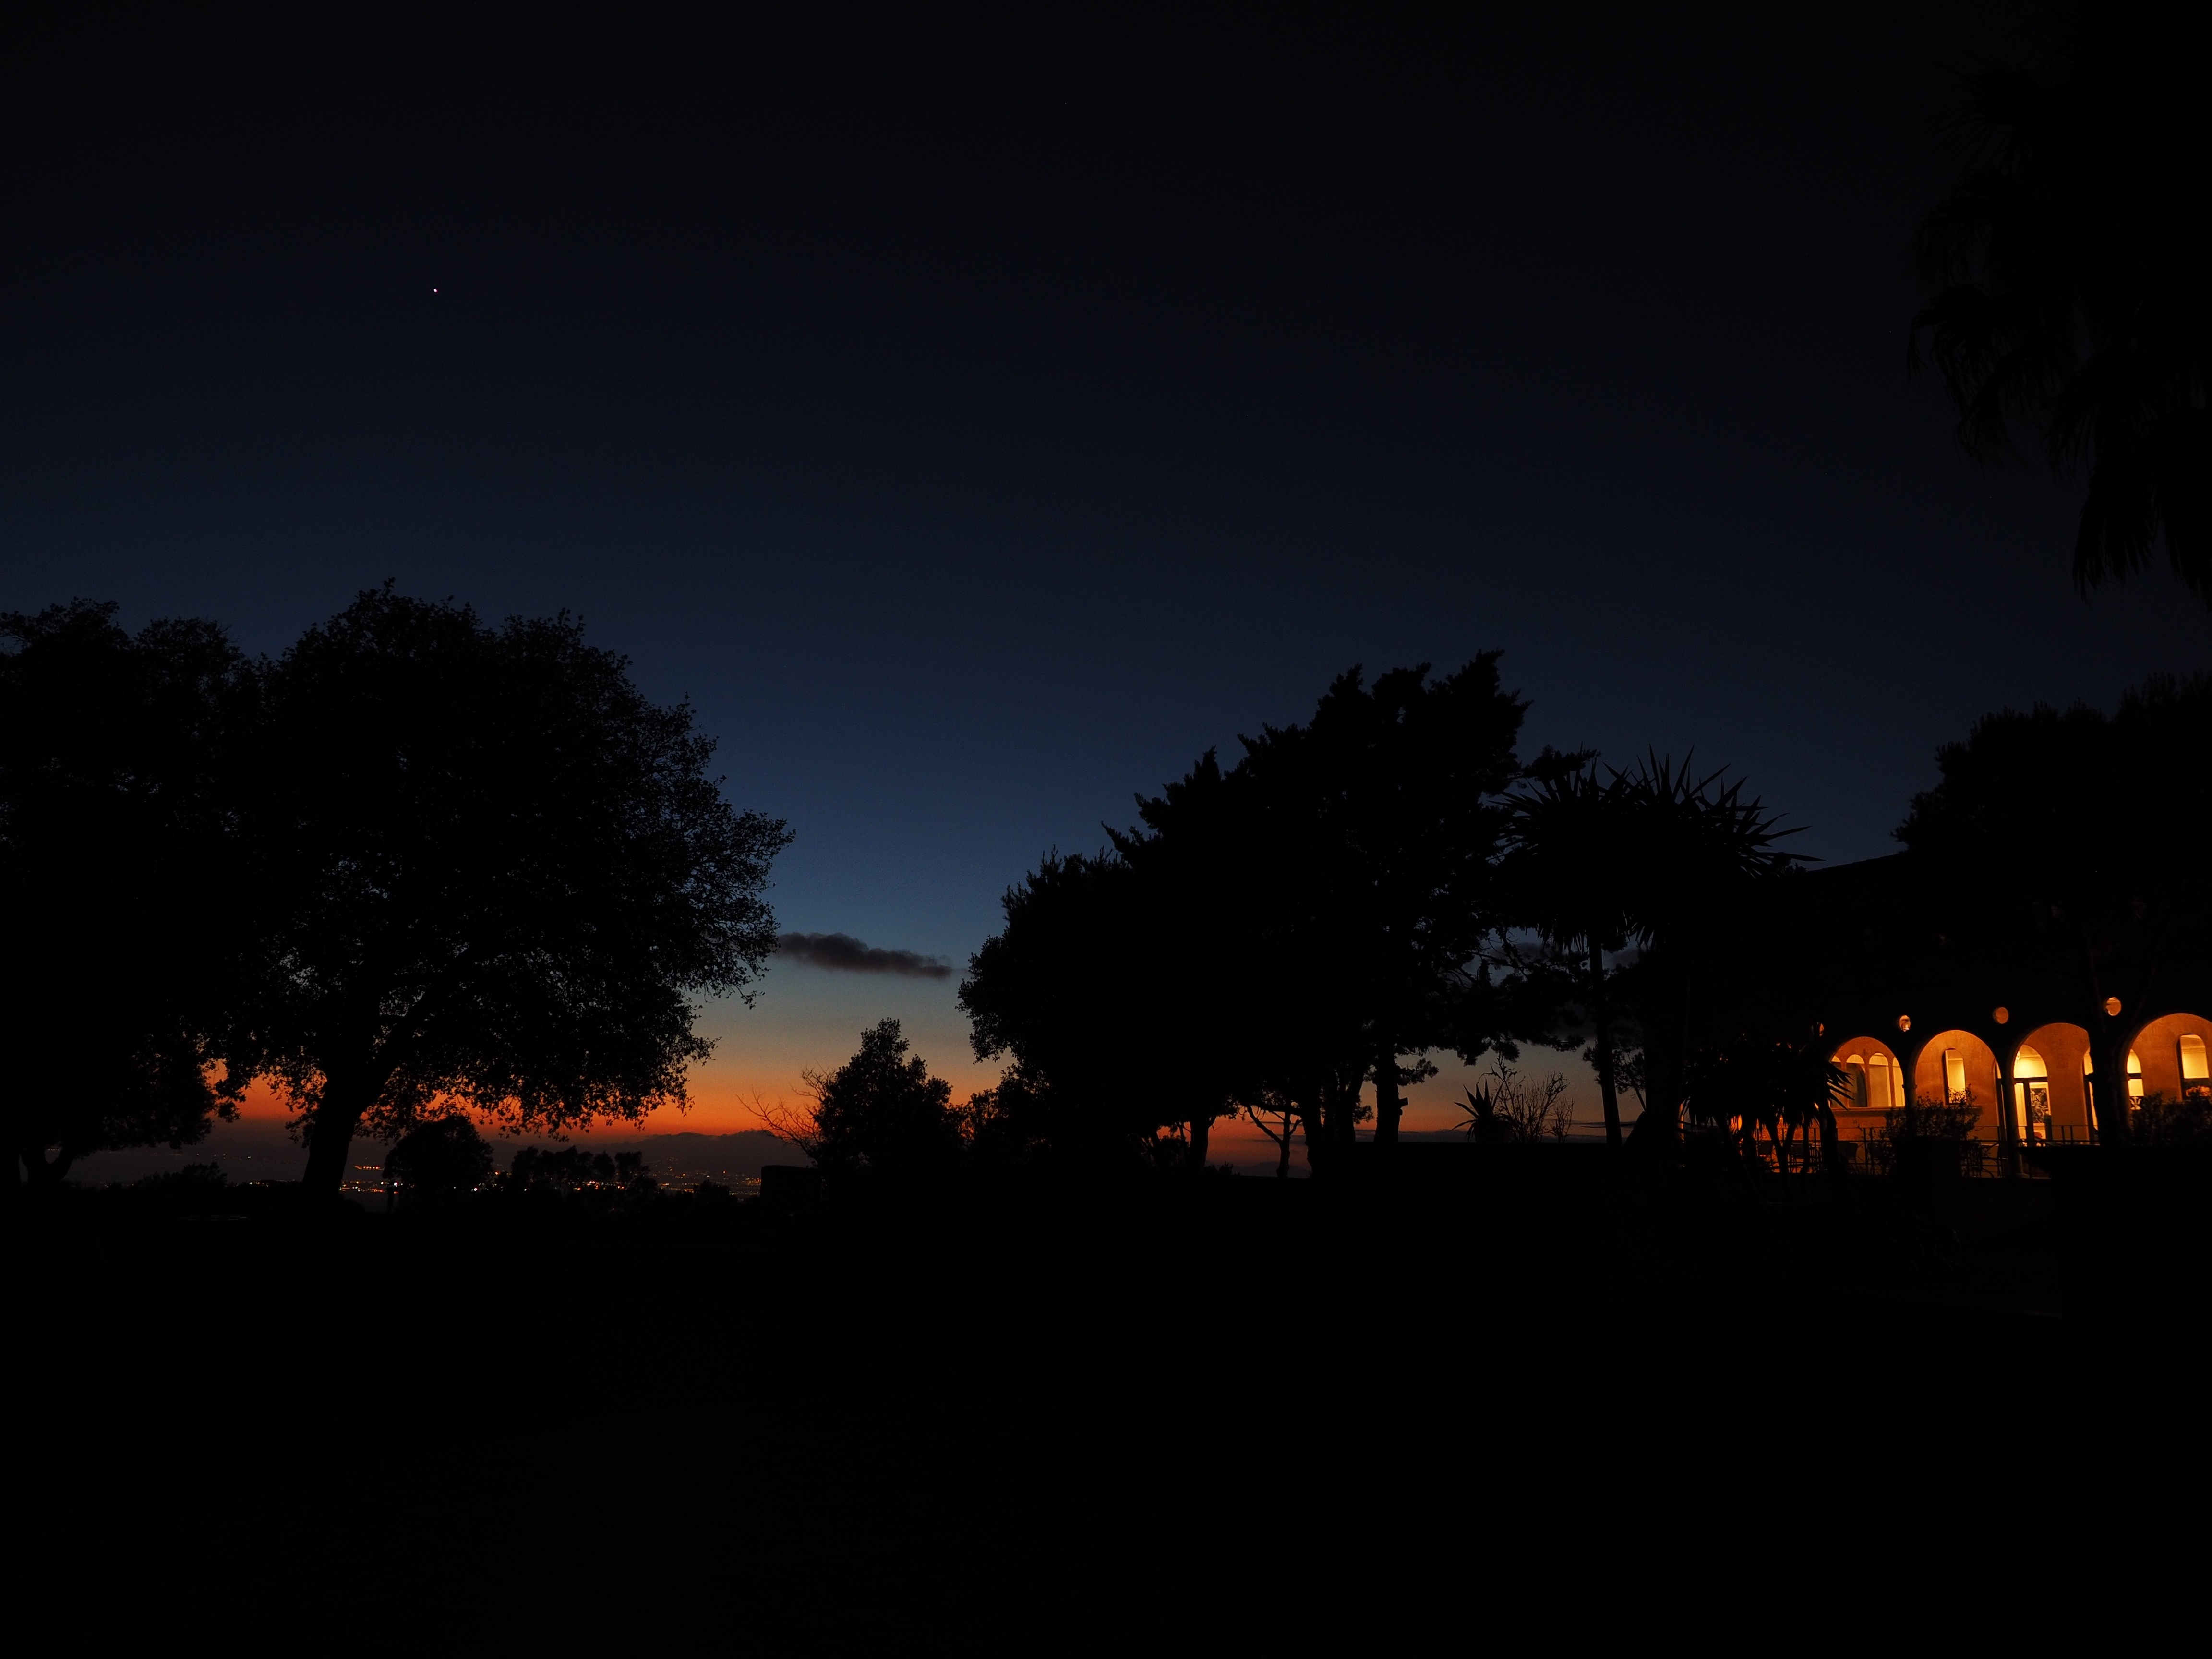
cloud, architecture, sky, sunrise, sunset, night, morning, building, dawn, atmosphere, dark, dusk, evening, peaceful, darkness, night sky, moonlight, at night, courtyard, monastery, mallorca, arcades, midnight, cura, hof, afterglow, place of pilgrimage, puig de randa, balearic islands spain, monastery cura, algaida, santuari de nostra senyora de cura, franciscan monastery